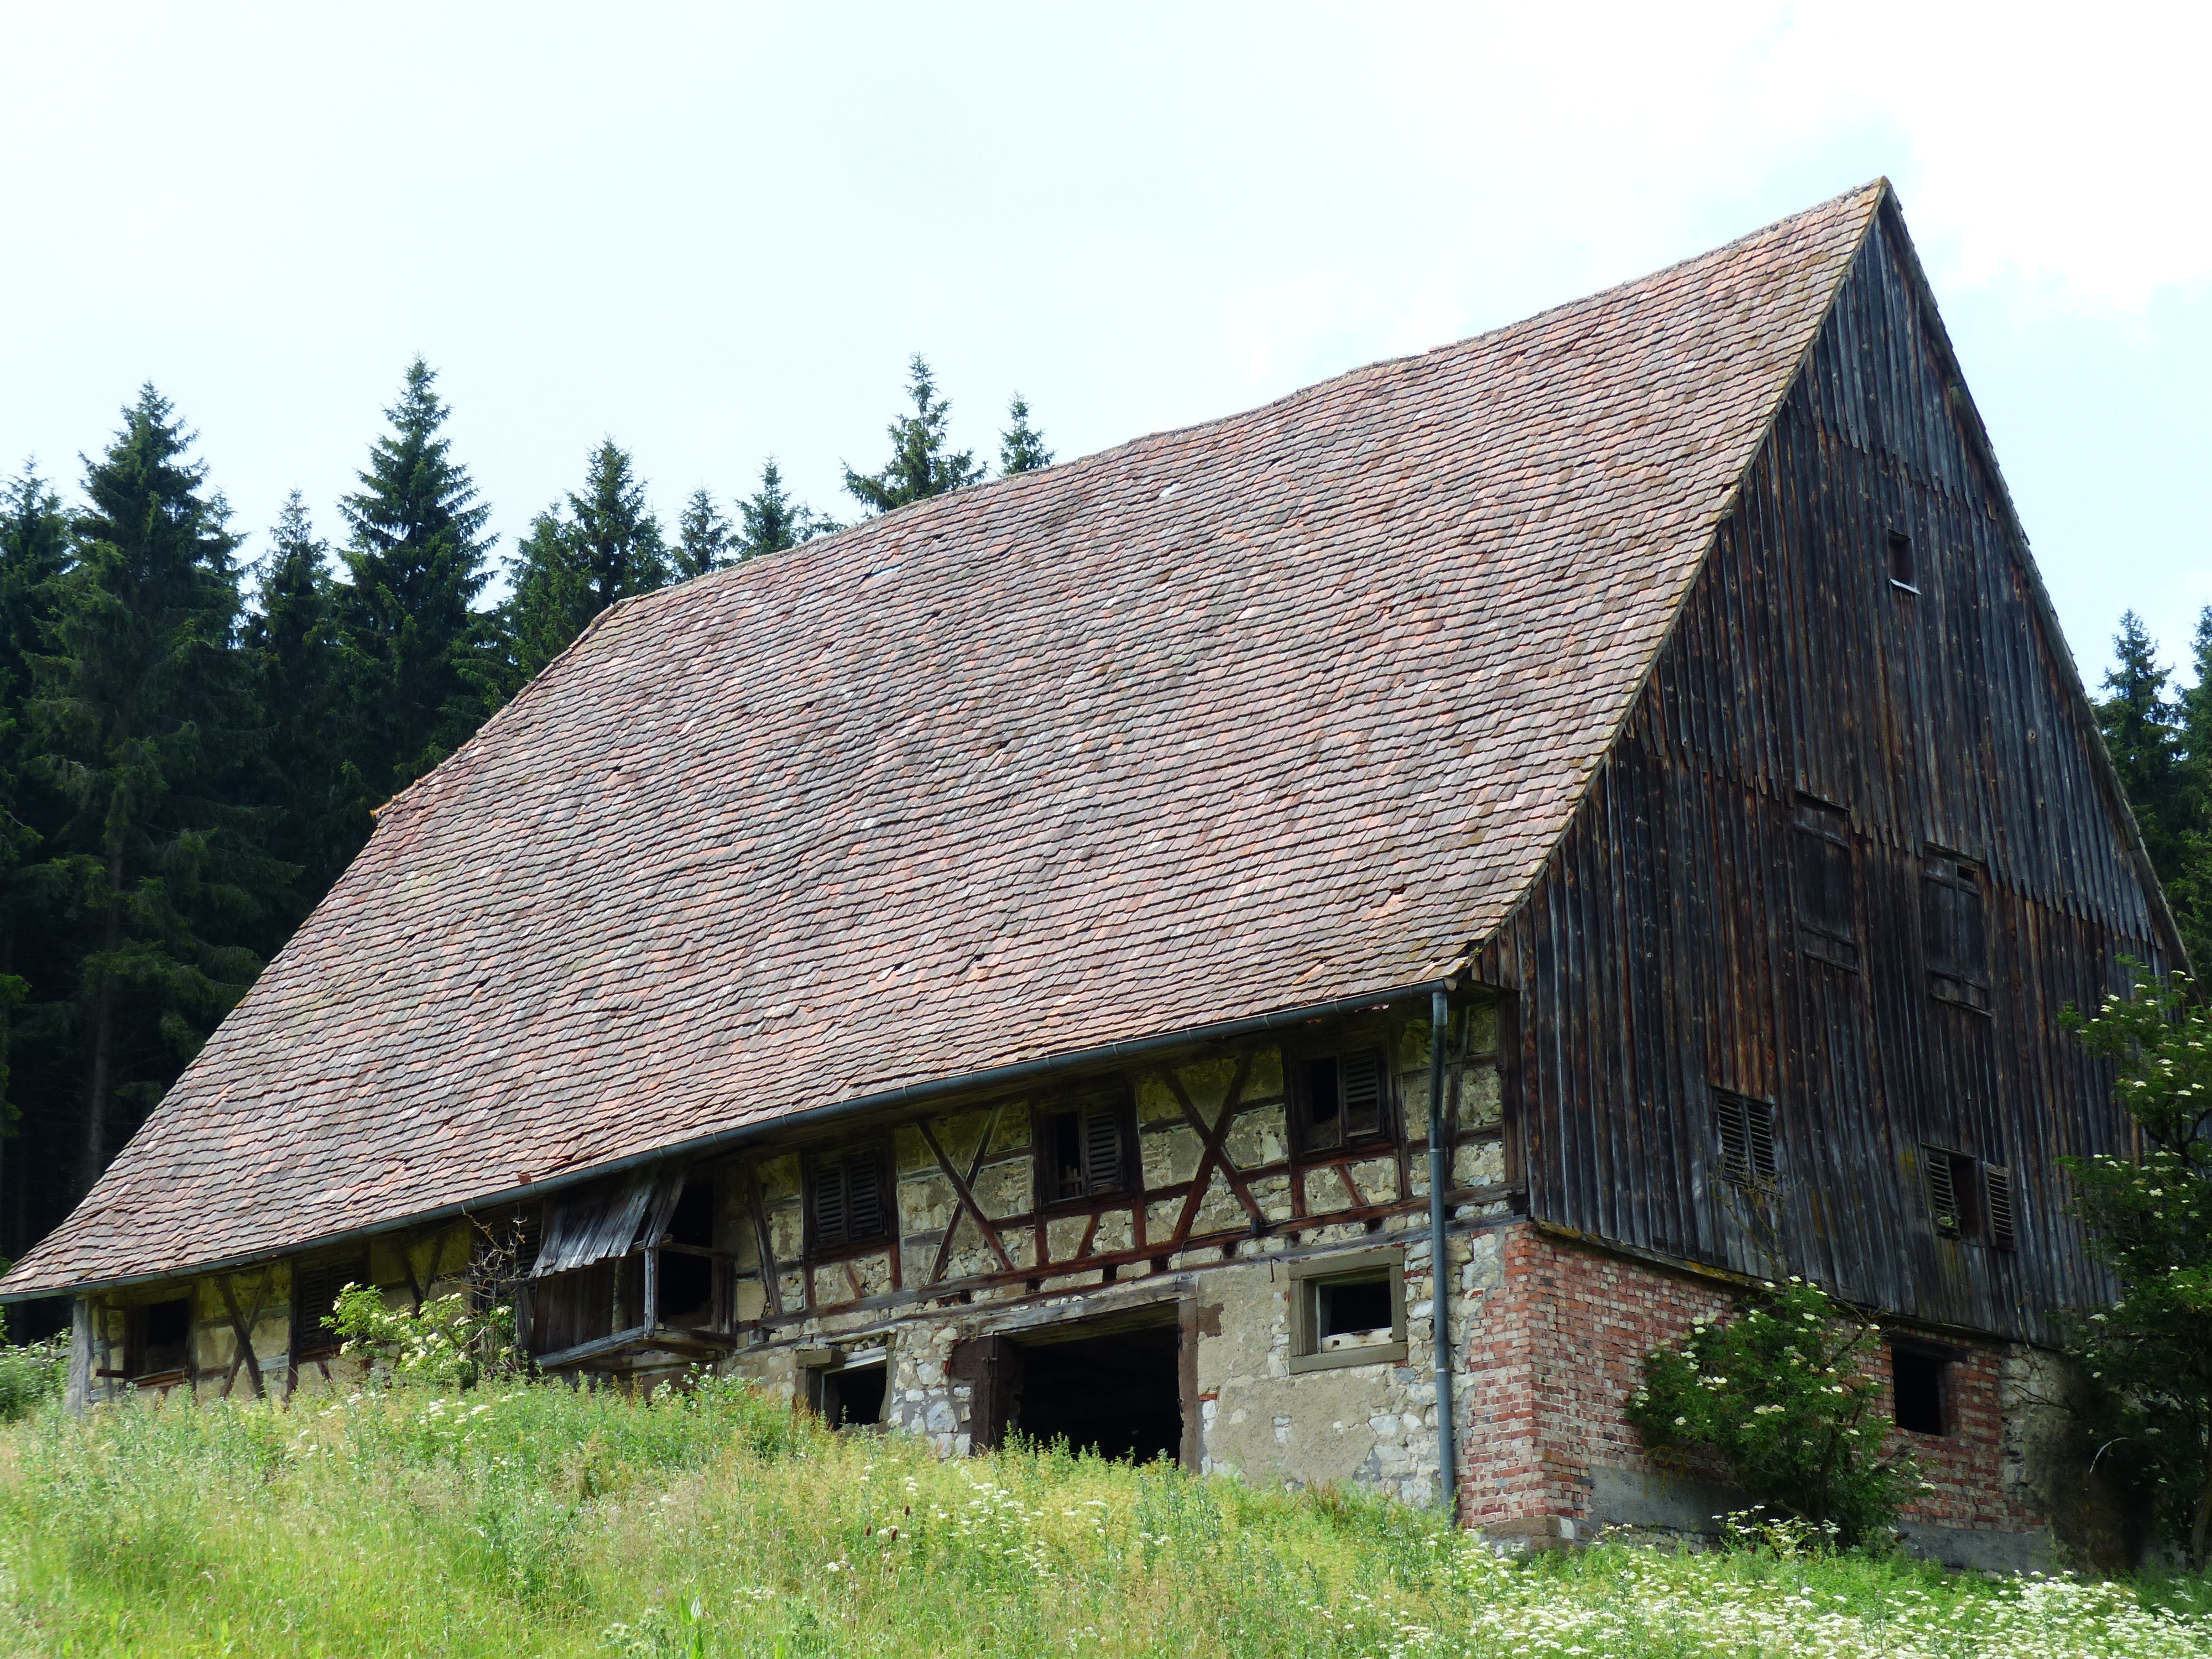
tree, farm, house, roof, building, barn, shed, hut, shack, cottage, facade, agriculture, farmhouse, log cabin, oberhausen, croft, fachwerkhaus, truss, scheuer, hausen, historic site